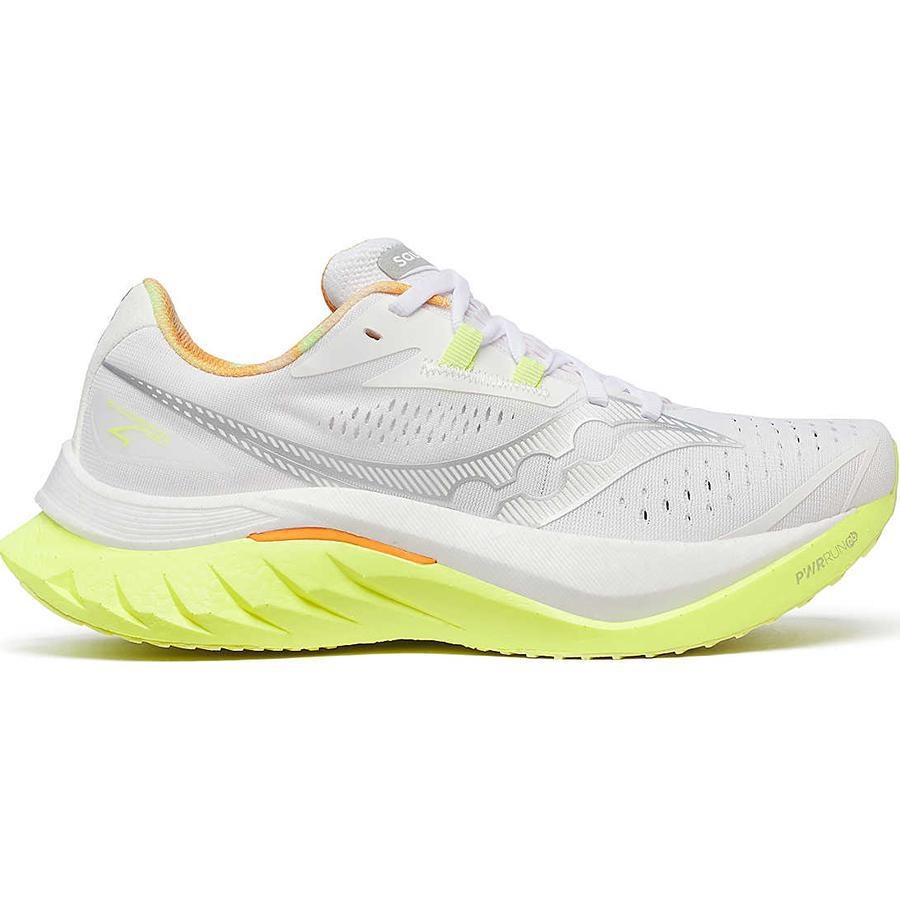
WOMEN'S ENDORPHIN SPEED 4
We're all seeking relationships that go the distance. The Endorphin Speed 4 running shoe is here to fill the role. Designed as a race-day shoe, it’s quickly proven itself much more, equally capable during long, moderate training sessions and sprints to the finish. Thanks to the “just right” combination of winged nylon-plate, SPEEDROLL technology and PWWRUN PB foam, this cushioned running shoe provides the perfect balance of support, rebound and forgiveness. SUPPORT: Neutral WEIGHT PER SHOE: Men: 8.2oz (233g) | Women: 7.2oz (204g) CUSHIONING: PWRRUN PB OFFSET: 8mm (36mm/28mm) Highlights Smooth SPEEDROLL technology for effortless speed, smooth turnover and propulsive forward motion. PWRRUN PB foam is a true unicorn, offering the best combination of cushioning and energy return of any foam on the market. Re-engineered winged nylon plate provides reinforcement while maintaining flexibility.
Brand: Saucony
Category: Apparel & Accessories > Shoes > Athletic Shoes